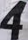
Number: 4